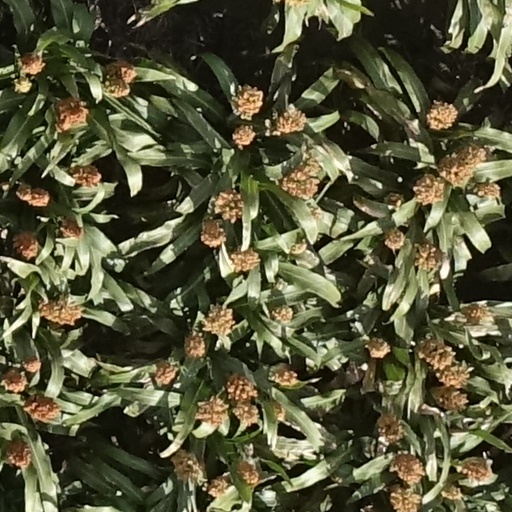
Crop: sorghum